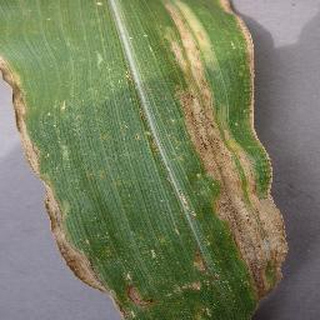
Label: corn_northern_leaf_blight